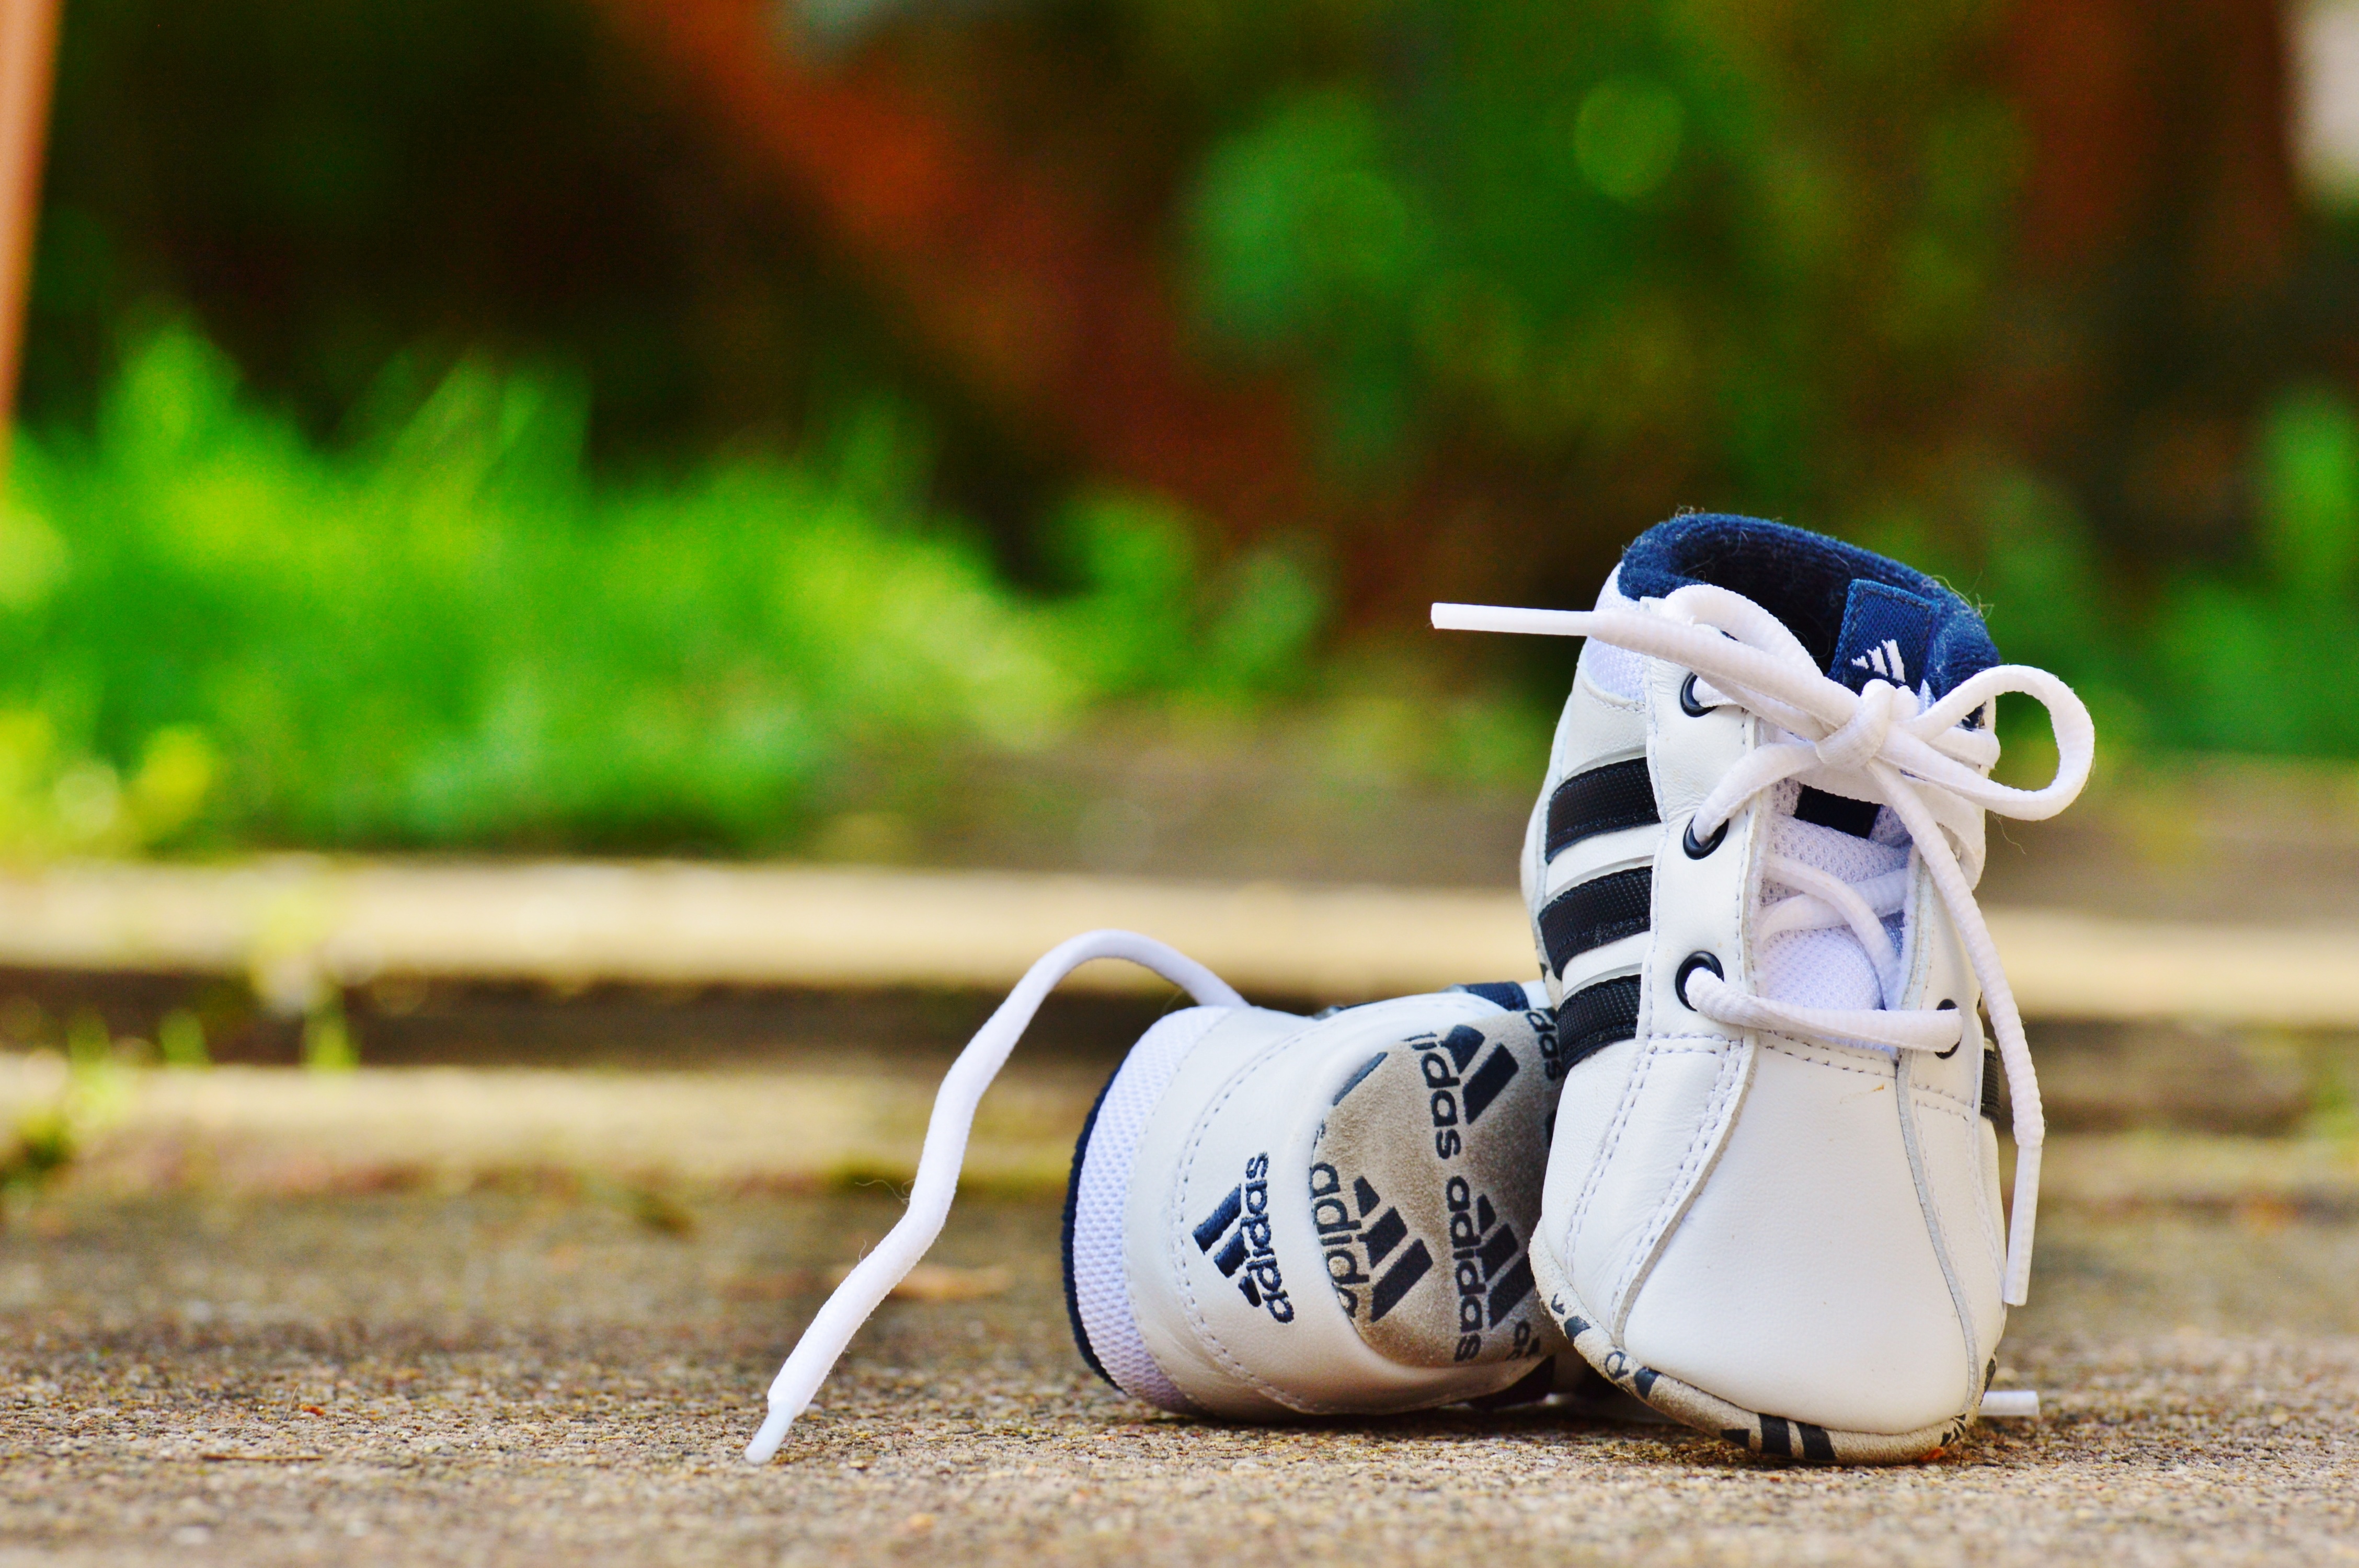
shoe, spring, green, baby, shoes, adidas, footwear, baby shoes, sports shoes